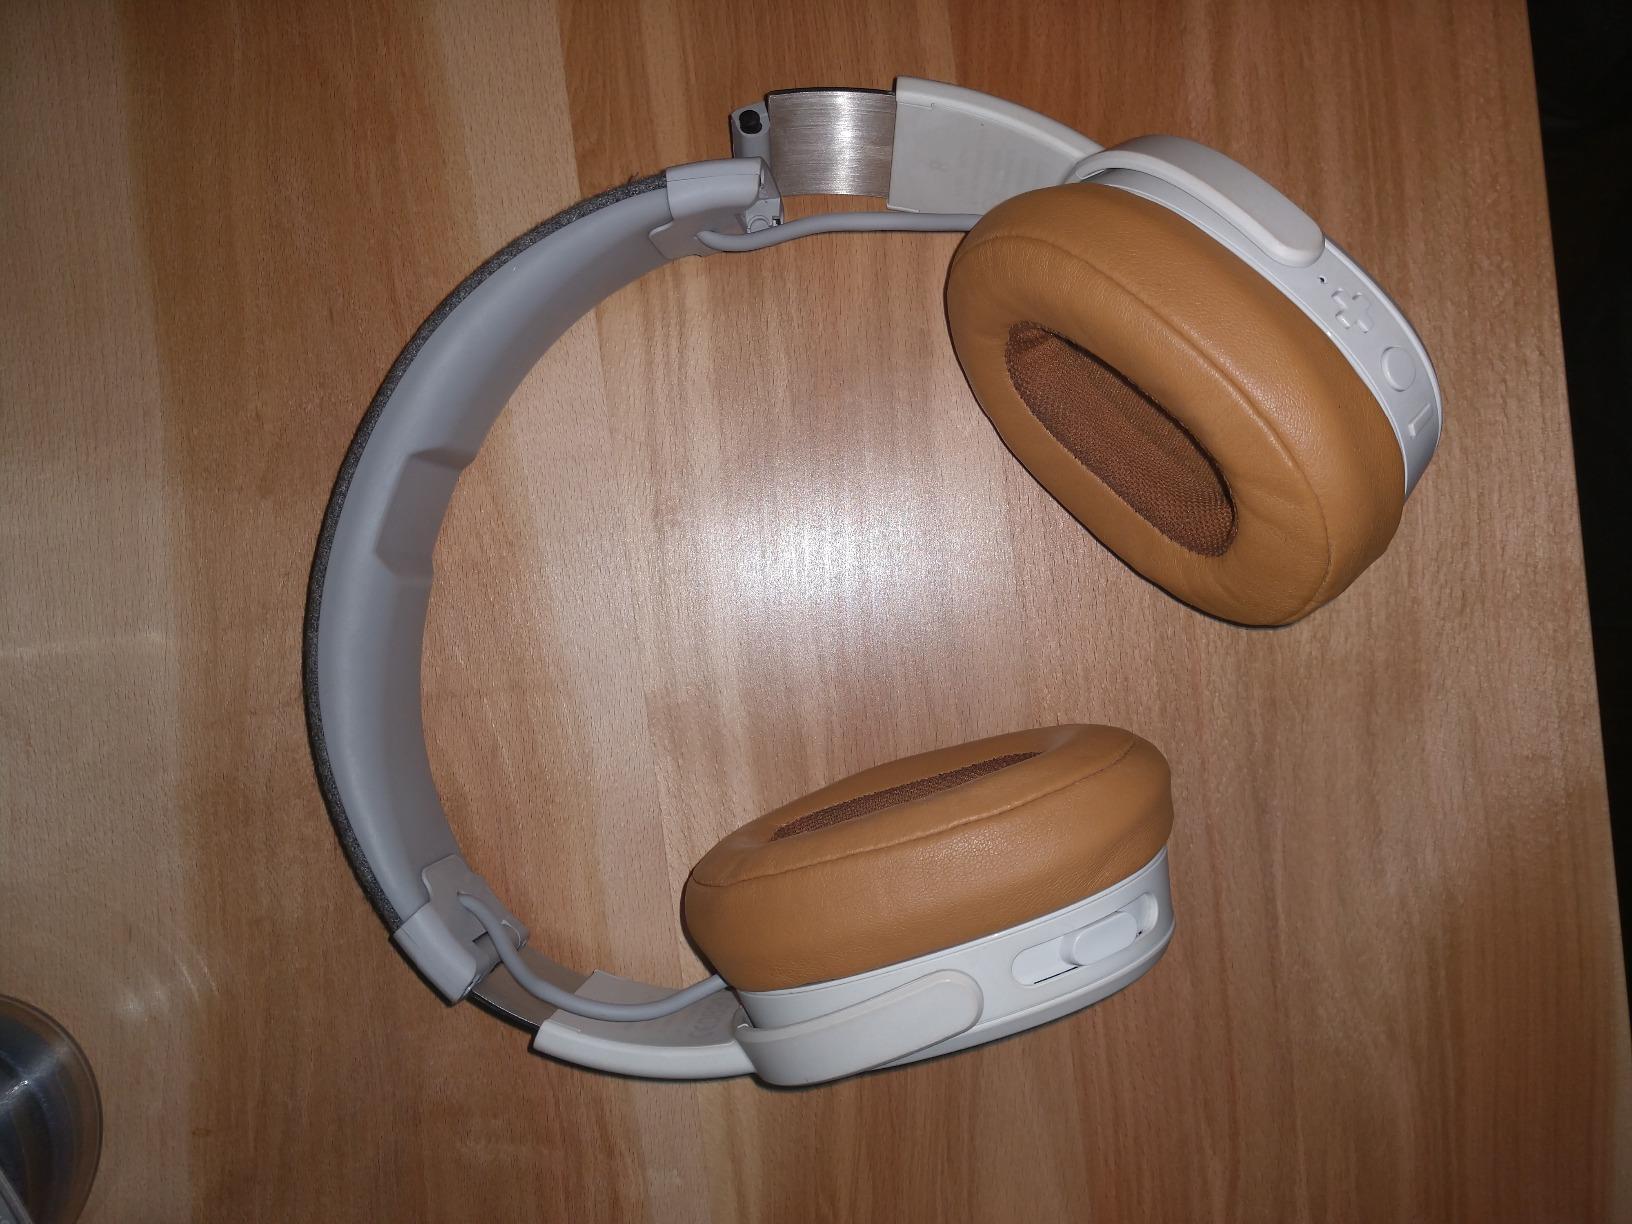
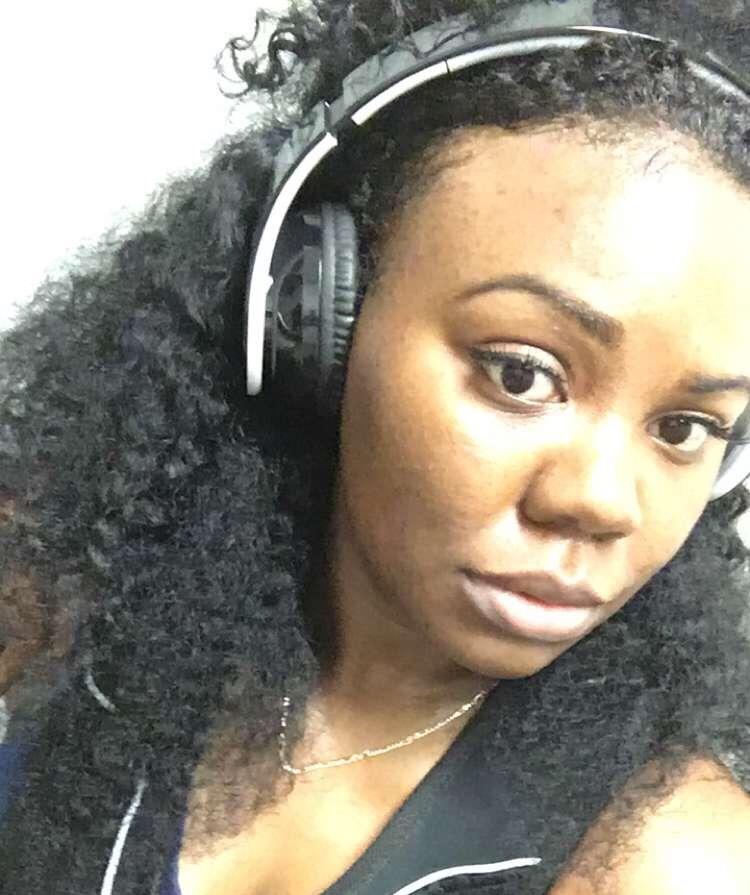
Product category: headphones
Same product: no